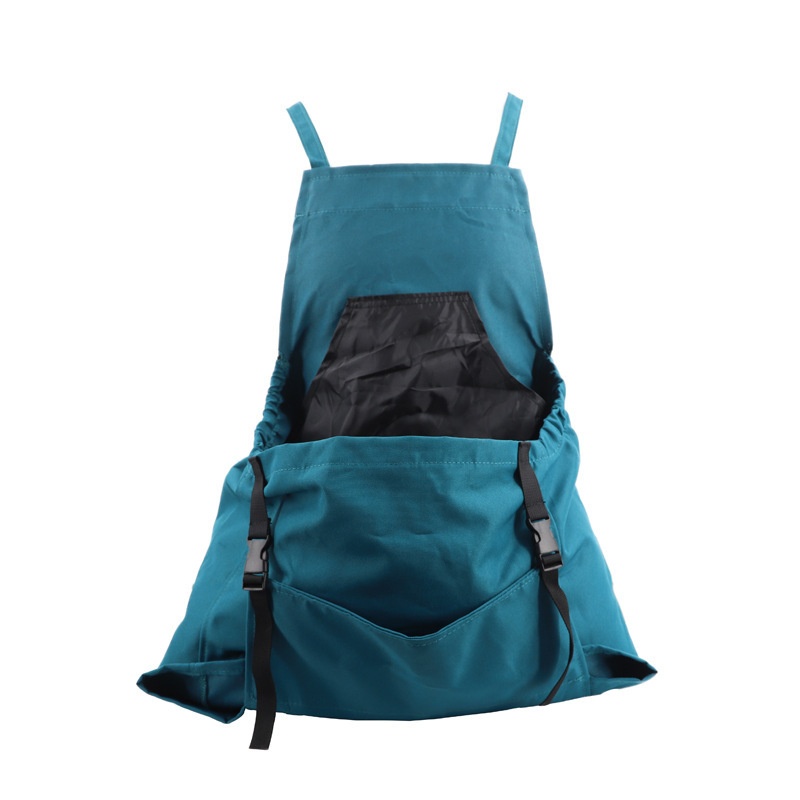
Green Garden Harvesting Apron - Waterproof Oxford Cloth with Quick Release Pouch
Simplify Your Harvest: Heavy-Duty Garden Apron with Quick-Release Pouch Make gardening, fruit picking, and foraging easier than ever with this durable and functional harvesting apron. Designed for convenience, it allows you to collect your bounty hands-free and unload it quickly and effortlessly, saving you time and effort in the garden or orchard. Key Features: Large Capacity Pouch: Features a deep and wide front pocket, perfect for holding a generous amount of fruits, vegetables, herbs, flowers, or even weeds as you work. Convenient Quick-Release: Equipped with durable clips at the bottom of the pouch. Simply unclip to easily release the contents directly into a container, wheelbarrow, or compost bin without needing to take the apron off. Durable Waterproof Material: Crafted from high-quality, wear-resistant Oxford cloth. The upper bib section features a PVC waterproof surface to help protect your clothing from moisture and dirt. Comfortable & Adjustable Fit: Designed with adjustable shoulder straps in a cross-back style to distribute weight evenly across your shoulders, reducing neck strain. Adjustable side straps ensure the pouch stays securely in place. Handy Top Pocket: Includes an additional smaller pocket located on the bib, ideal for keeping your phone, small gardening tools, seed packets, or gloves within easy reach. Lightweight Design: Weighing only around 300g, this apron provides significant carrying capacity without adding excessive weight. Product Specifications: Product Name: Garden Harvesting Apron Material: Waterproof Oxford Cloth, PVC Lining Weight: Approximately 300g Dimensions (Approx.): Apron Body 50cm (H) x 60cm (W); Pouch offers substantial volume. Perfect for Gardeners & Pickers: An essential tool for home gardeners, allotment holders, fruit pickers, and foraging enthusiasts. Reduces the need for constantly bending down or carrying awkward baskets. Keep your hands free for picking and enjoy a more efficient harvest. Returns, Refunds and Replacements Products that are received faulty, damaged, or not as described are eligible for a return, refund, or replacement in accordance with the Australian Consumer Law (ACL). We are committed to ensuring all products meet the standards of quality and reliability expected by our customers. However, please note that we do not accept returns or provide refunds for change of mind. We encourage you to carefully consider your purchase to ensure it meets your needs and expectations. Delivery Timeframe Please note that we cannot guarantee the exact date of arrival, and the delivery timeframes (excluding weekends and public holidays) are as follows: For customers in Victoria, approximately 7-10 working days; For customers in NSW, SA, ACT, and QLD, approximately 9-12 working days; For customers in WA, NT, and TAS, approximately 9-12 working days.
Brand: Elosung
Category: Home & Garden > Lawn & Garden > Gardening > Gardening Accessories > Gardening Totes